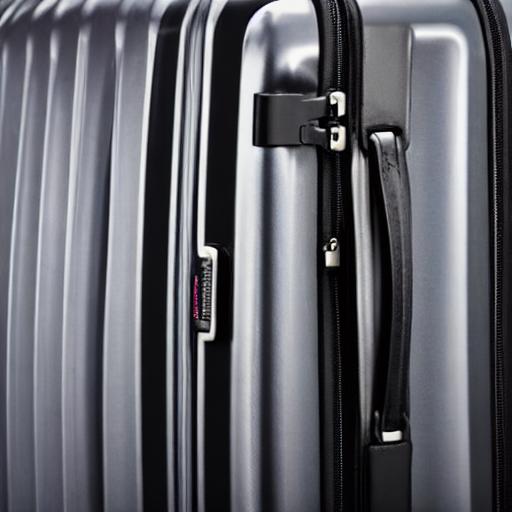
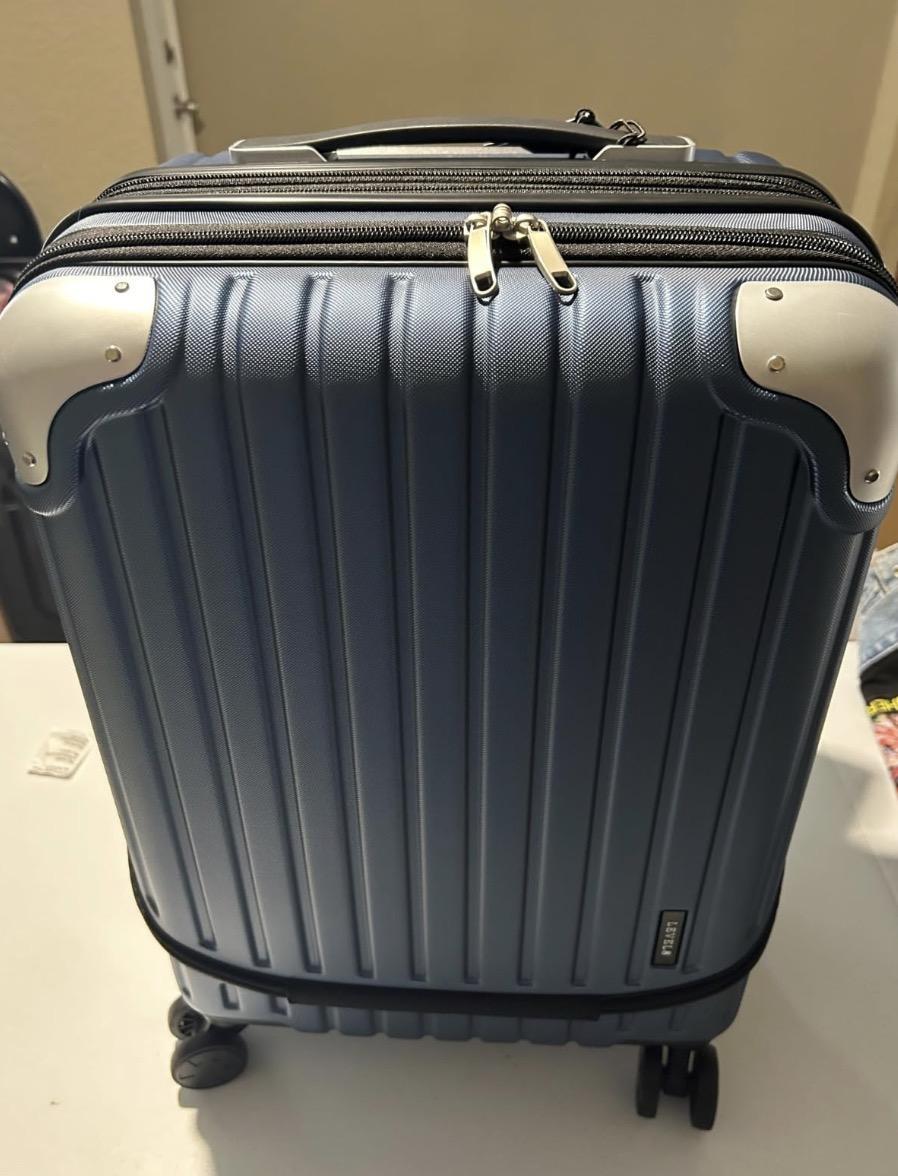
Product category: items_tea
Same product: no